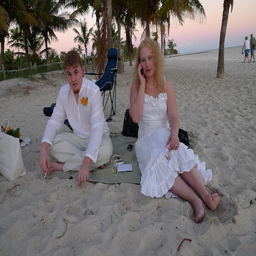
two people sitting on a blanket on a beach
A nicely dressed man and lady sitting on  a sandy beach.
Two people dressed nicely sitting on a sandy beach
A well dressed man and a woman sitting on a blanket on the beach.
A woman in white sitting with a man in white on the beach holds her phone to her ear.